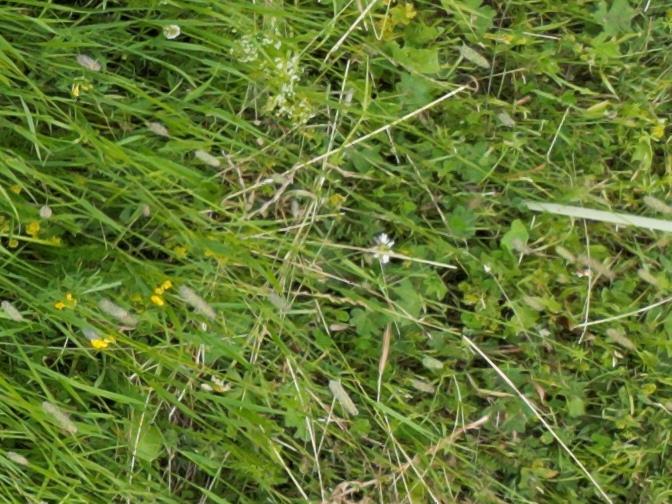
Flowers visible: yarrow flowers